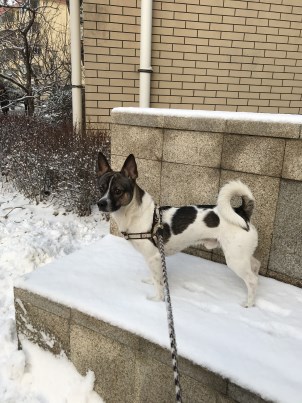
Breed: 3336-n000121-chinese_rural_dog